Amy George

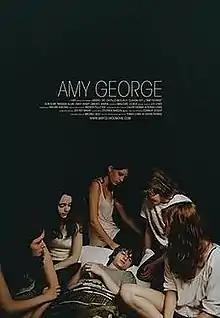
Promotional poster

Amy George is a 2011 Canadian microbudget film written, produced and directed by Yonah Lewis and Calvin Thomas. The film tells the story of the 13-year-old Jesse who wants to be an artist, but believes that his mundane middle class life has left him unprepared. After reading a book on what it takes to be a "true-artist", he sets out looking for risk, ecstasy, wildness and women.